Abe Bailey

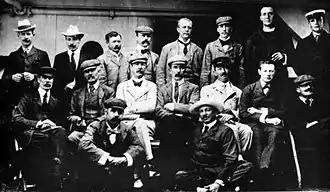
Returning from the Boer War on the RMS "Dunottar Castle", July 1900. Standing L-R: Sir Byron Leighton, Claud Grenfel, Major Frederick Russell Burnham, Captain Gordon Forbes, Abe Bailey (his son John would marry Diana Churchill in 1932), next two unidentified, John Weston Brooke. Seated L-R: Major Bobby White, Lord Downe, General Sir Henry Edward Colville, Major Harry White, Major Joe Laycock, Winston Churchill, Sir Charles Bentinck. Sitting L-R: unidentified, Col. Maurice Gifford (who had lost his arm in the Second Matabele War).

In October 1902, Bailey stood unopposed as a Progressive Party candidate for the Barkly West constituency of the Cape Colony Legislative Assembly. The constituency had been represented by Cecil Rhodes until his death earlier the same year.